Maggie May (musical)

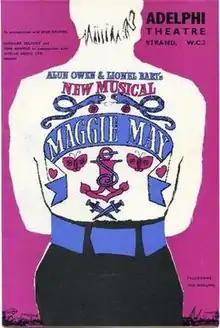
Original theatre programme and poster

Maggie May is a musical with a book by Alun Owen and music and lyrics by Lionel Bart. Based on "Maggie May", a traditional ballad about a Liverpool prostitute, it deals with trade union ethics and disputes among Irish-Catholic dockers in Liverpool, centring on the life of streetwalker Margaret Mary Duffy and her sweetheart, a freewheeling sailor.